Ju (city)

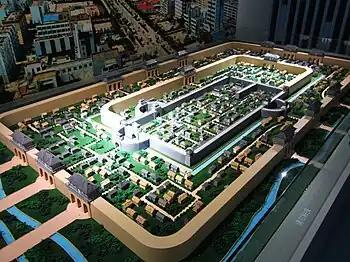
Model of the ancient city of Ju at the Rizhao Urban Planning Exhibition Hall in 2011

Ju was an ancient Chinese city that existed during the Warring States period, and was located in what is today Ju County, Rizhao City, Shandong Province.